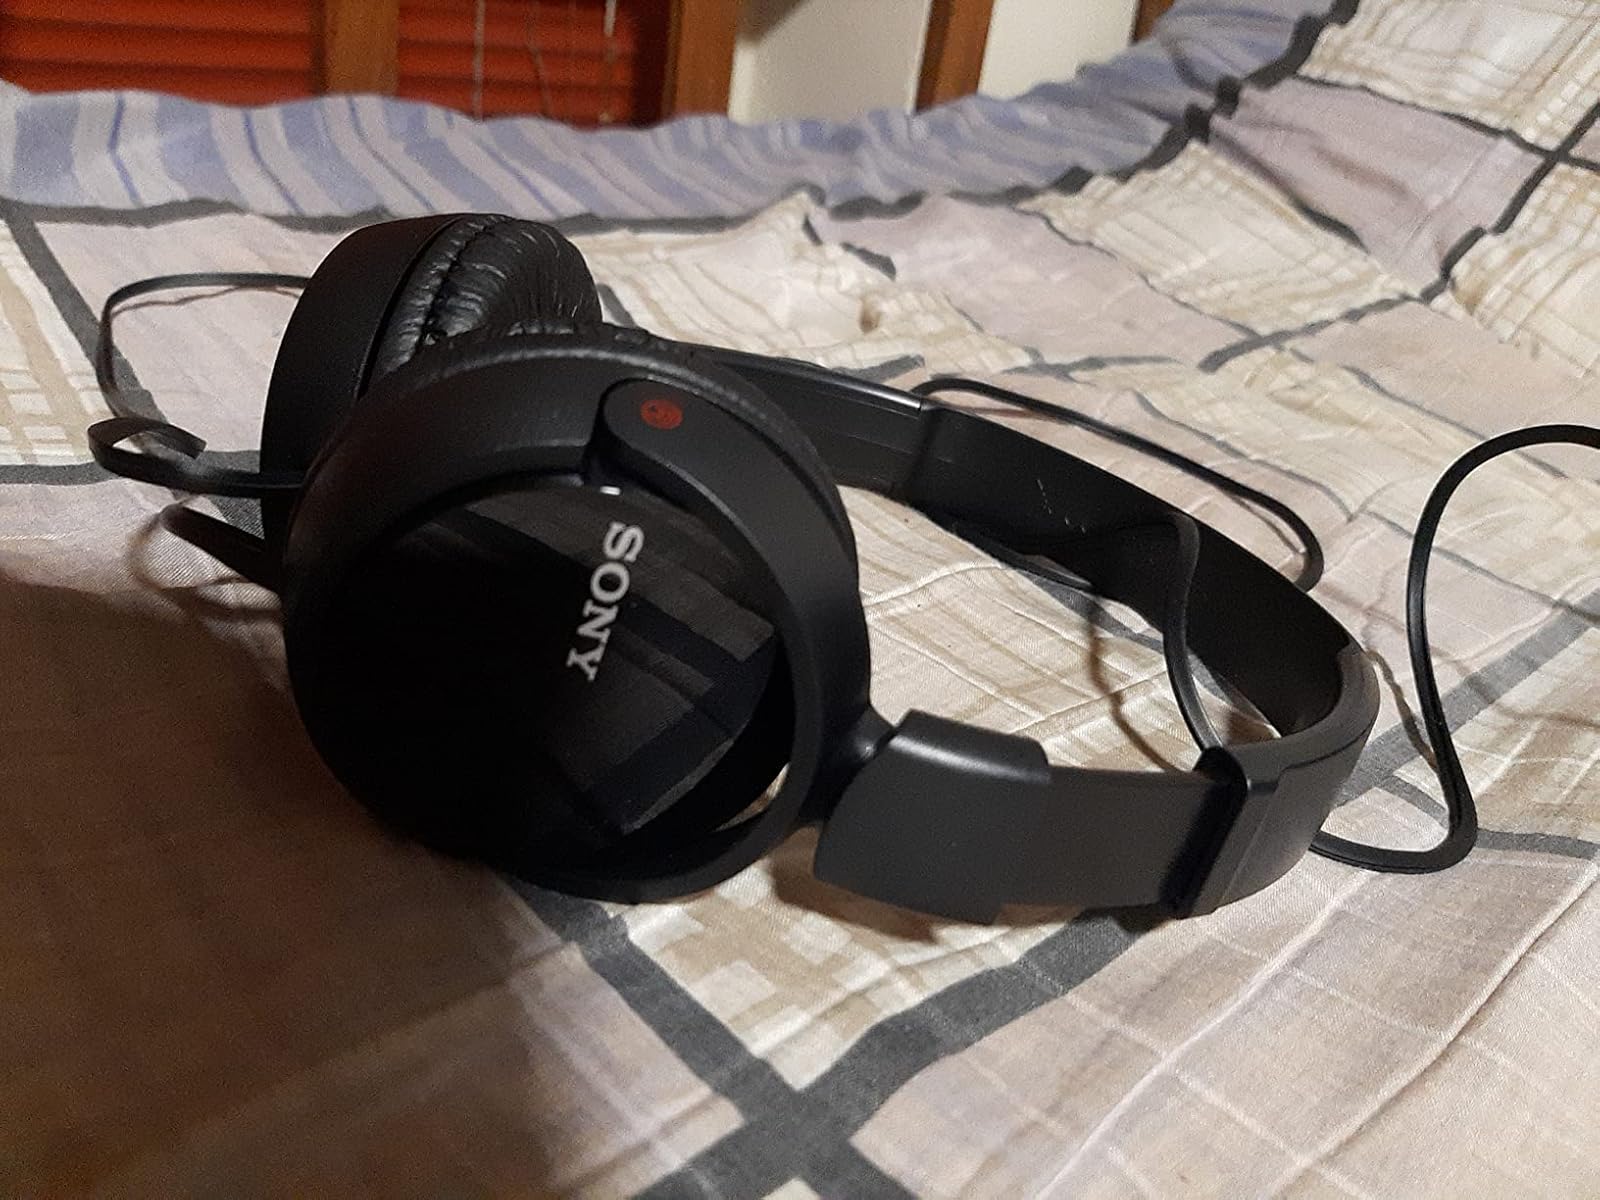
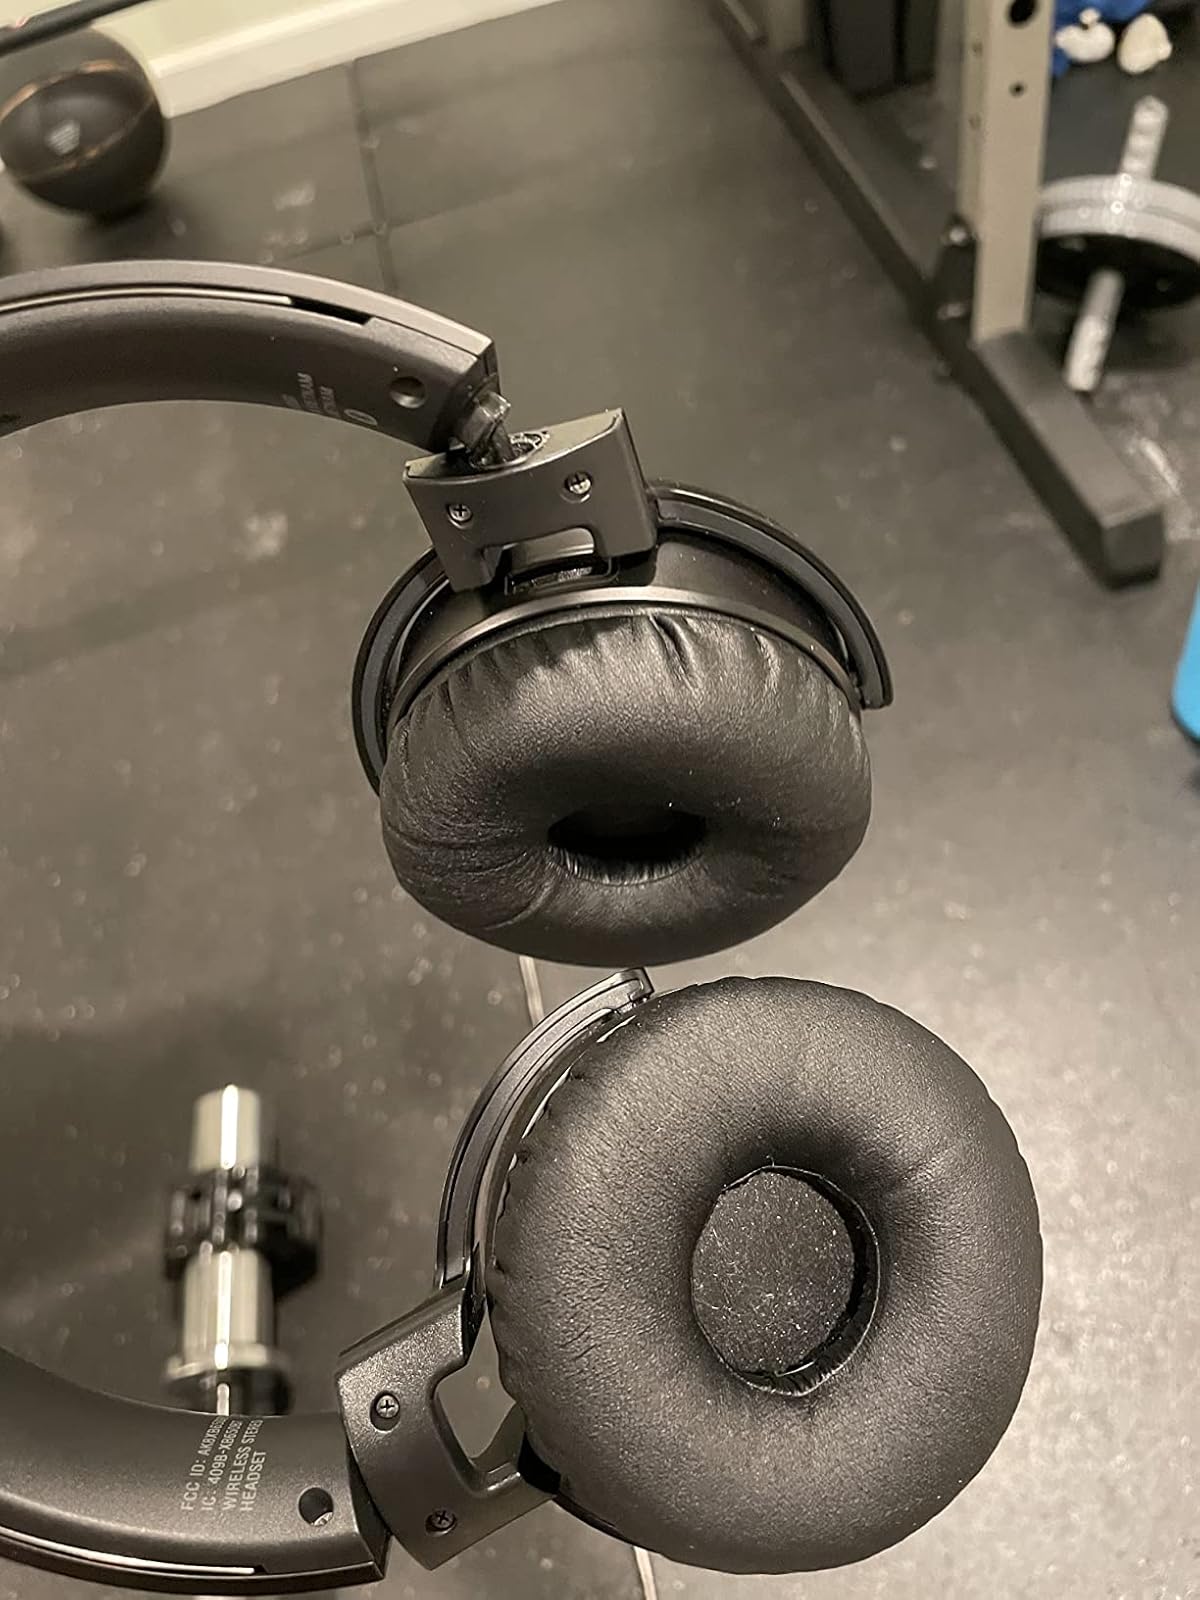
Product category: headphones
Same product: no